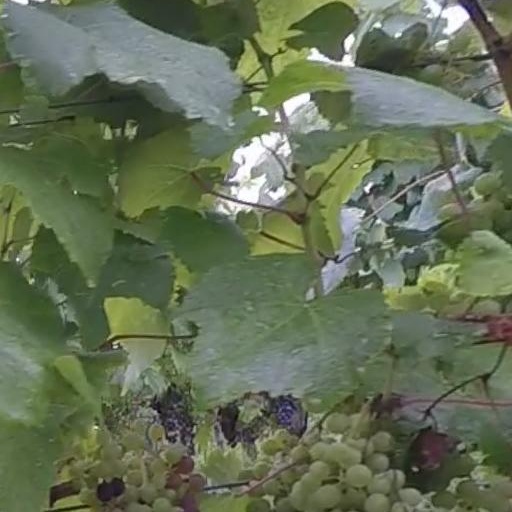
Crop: grape